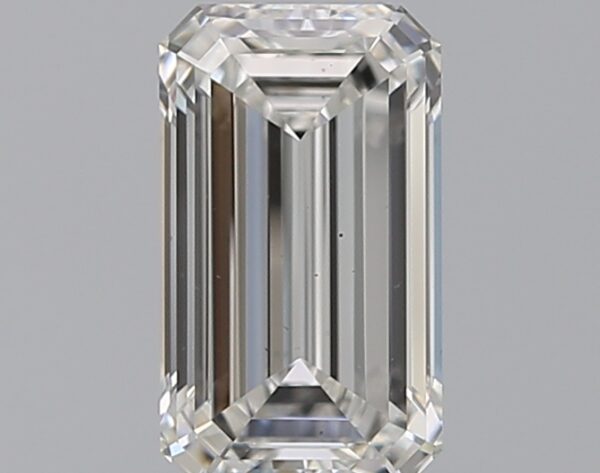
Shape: emerald
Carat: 1.01
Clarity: VS2
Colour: F
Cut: EX
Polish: VG
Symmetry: EX
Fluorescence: F
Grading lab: GIA
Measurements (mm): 7.65 x 4.43 x 2.93